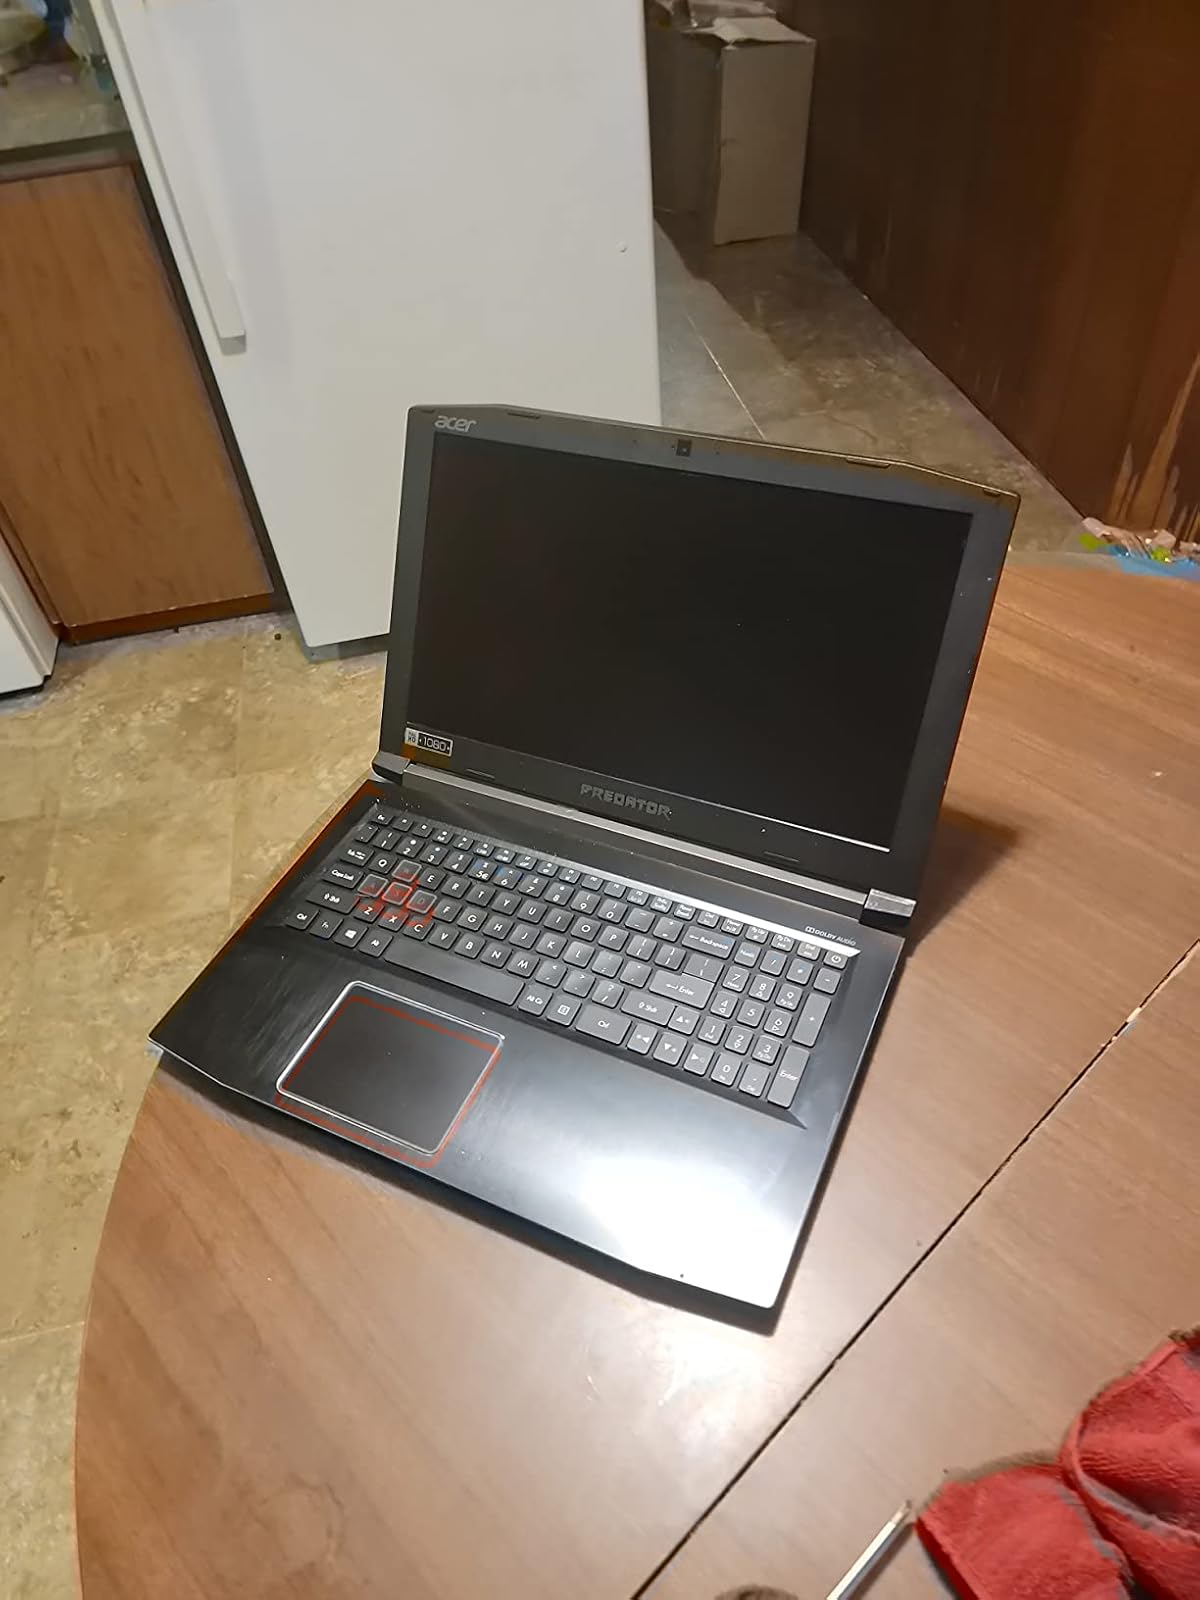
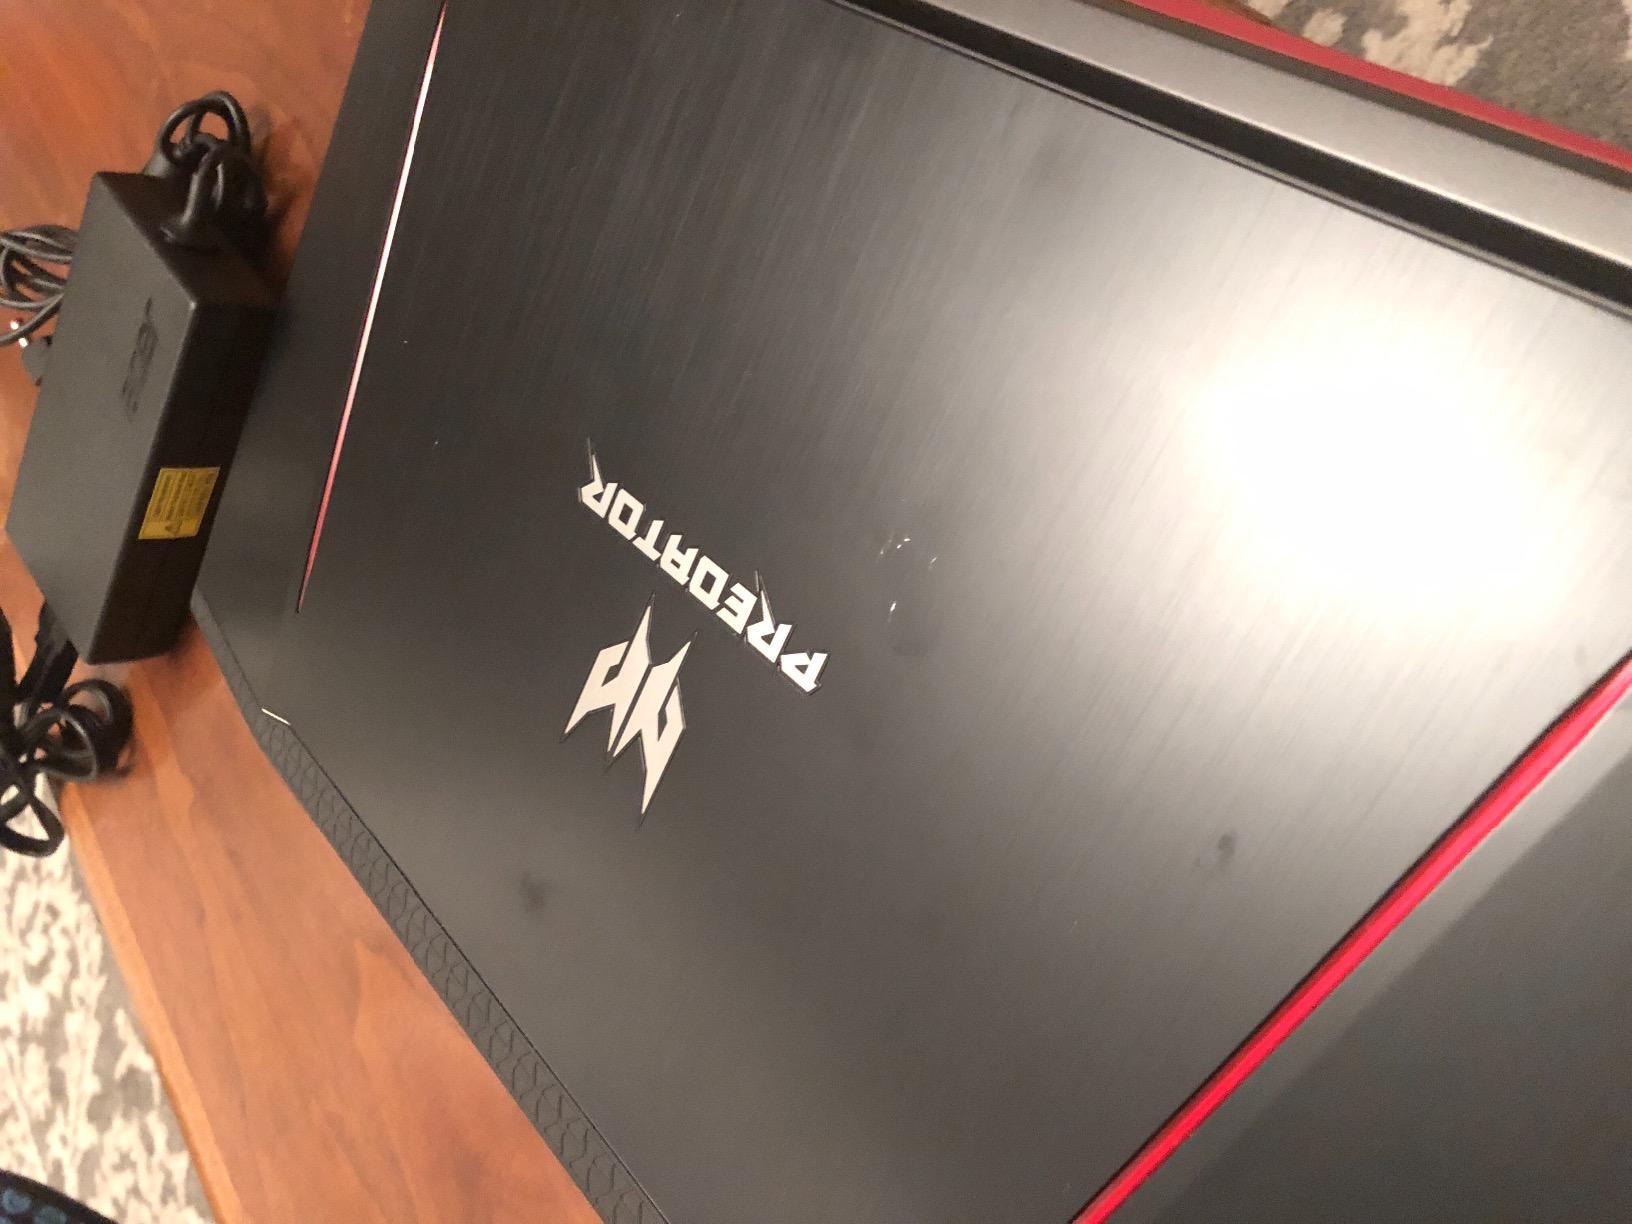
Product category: laptop
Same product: yes